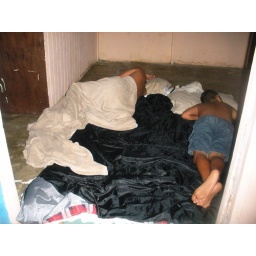
this is jorge and luis sleeping in the kitchen floor